University of Melbourne

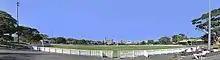
Ground of Melbourne University Cricket Club in

The Grainger Museum is located at the university's Parkville campus, and is the only purpose built autobiographical museum in Australia. It is home to a diverse collection of over 100,000 items including photographs, costumes, art, music scores and instruments. The items were collected by Percy Grainger and span his life and career. Grainger was an eccentric and famous composer, arranger and pianist whose career played a prominent role in the revival of interest in British folk music in the early years of the 20th century.